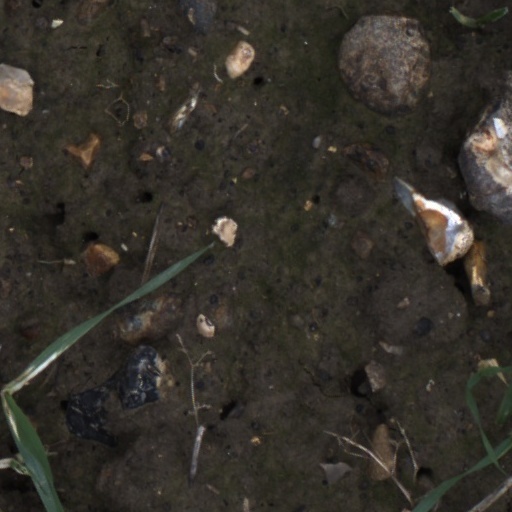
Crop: wheat